.260 Remington

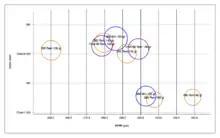
Game Class vs 6 inch Maximum Point Blank Range (circle size proportional to recoil).

Due in large part to its parentage, the .260 Remington has been adopted into tactical and target shooting rifles. Any rifle which is chambered for 7.62×51mm NATO or .308 Winchester can be converted with only the addition of an appropriate barrel to the .260 Remington. Companies such as Lewis Machine & Tool (LMT), ArmaLite, LaRue, and DPMS Panther Arms are among several companies which currently manufacture tactical rifles for use with this cartridge. The 6.5 mm (.264 caliber) bullets have favorable ballistic coefficients and have been adopted for target shooting, especially in the Scandinavian nations. Tubbs manufactures rifles for competition one of which went on to win the NRA HP Championship in 2010.